Cy Twombly

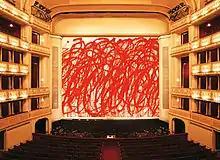
"Bacchus" – Iron curtain of the Vienna State Opera

Twombly's 1964 exhibition of the nine-panel "Discourses on Commodus" (1963) at the Leo Castelli Gallery in New York was panned by artist and writer Donald Judd who said "There are a few drips and splatters and an occasional pencil line," he wrote in a review. "There isn't anything to these paintings." They are currently exhibited at the Guggenheim Bilbao.